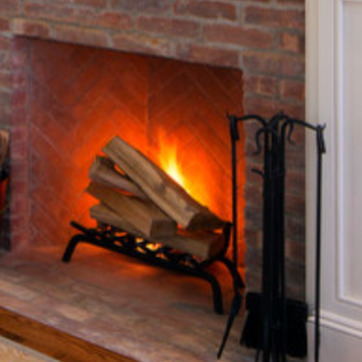
Material: other